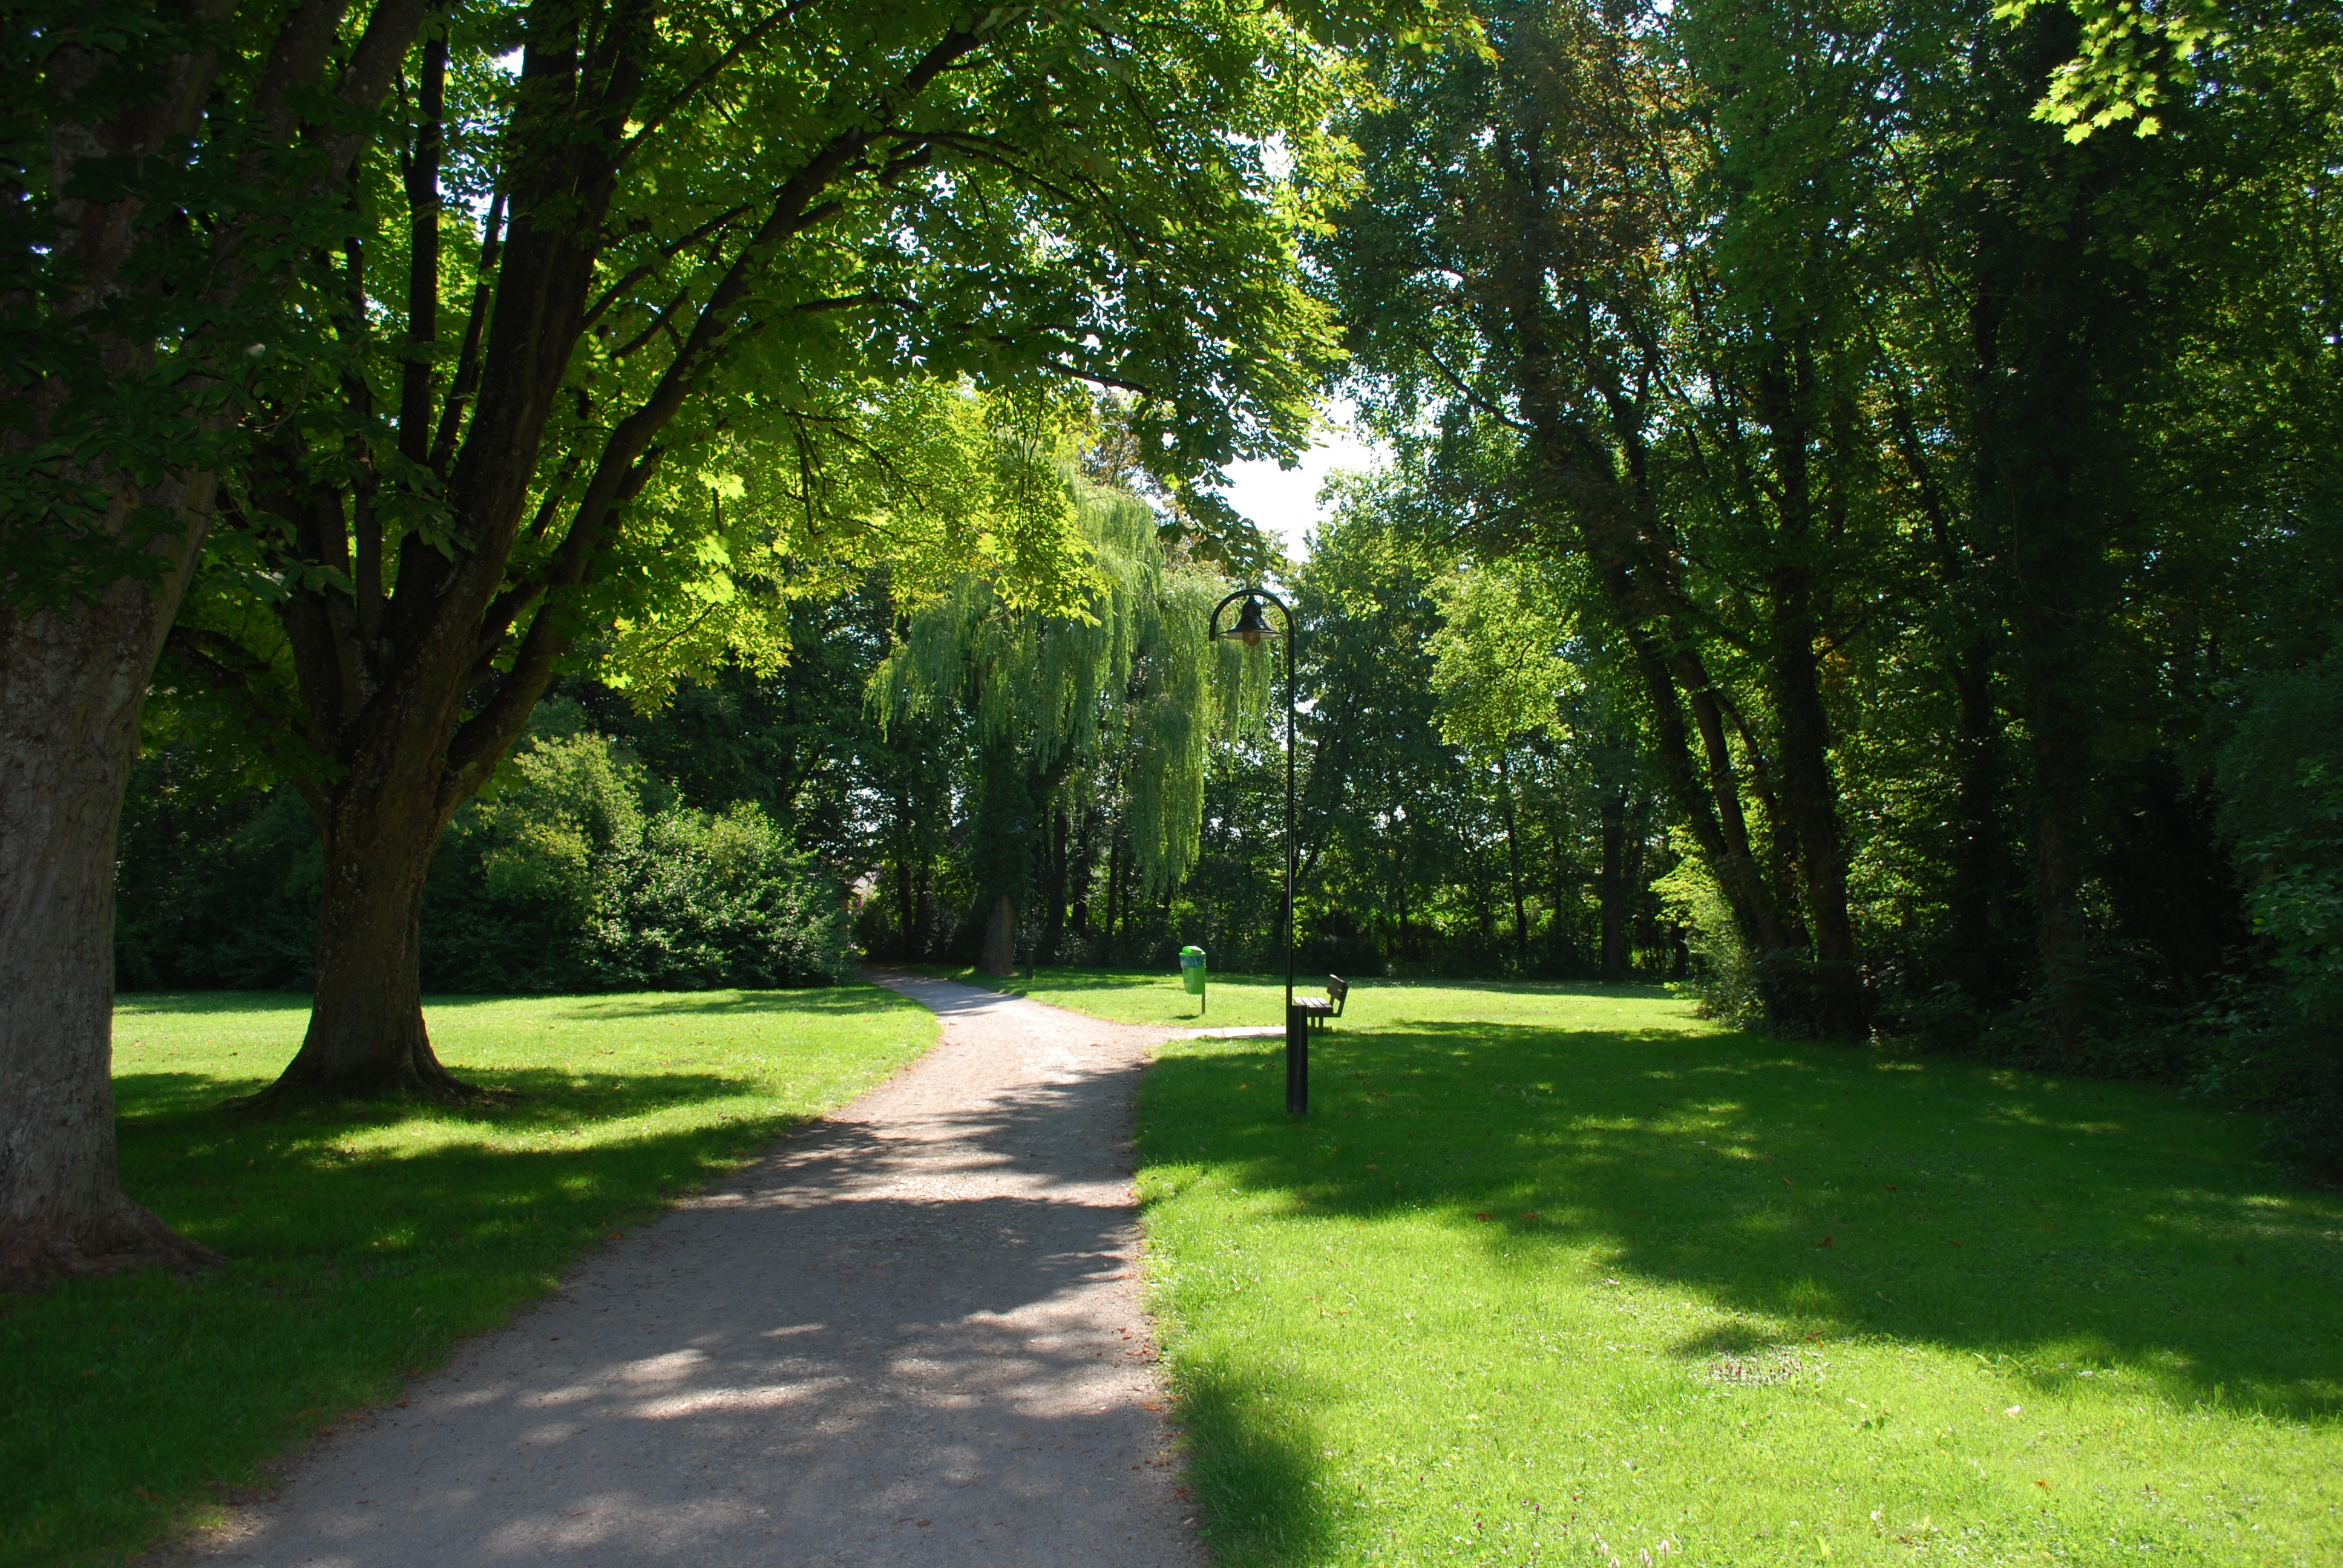
landscape, tree, nature, forest, path, pathway, grass, outdoor, hiking, trail, lawn, meadow, sunlight, leaf, view, shade, walkway, travel, walk, foliage, green, tranquil, peaceful, park, scenery, backyard, calm, garden, trees, way, estate, woodland, quiet, habitat, footpath, yard, destination, natural environment, woody plant